Anthony E. Clark

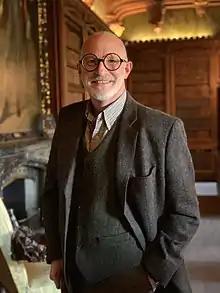
Clark in 2021

Anthony Eugene Clark (born 12 March 1967) is an American Sinologist, historian, and writer who has authored dozens of books, articles, and other publications in the fields of Sino-Western, Sino-Missionary, and ancient Chinese history. He is the Edward B. Lindaman Endowed Chair and a professor of Chinese history at Whitworth University. He previously taught courses on Chinese history, culture, and literature at the University of Oregon and The University of Alabama. His most widely read books are "China's Saints: Catholic Martyrdom during the Qing", "Heaven in Conflict: Franciscans and the Boxer Uprising in Shanxi", and "China Gothic: The Bishop of Beijing and His Cathedral", which includes a foreword by the architectural historian, Leland M. Roth. Clark's major interest is late-imperial China, especially the final decades of the Qing dynasty, and the intellectual and religious relations between China and the West. Clark resides with his wife, Amanda, in Spokane, Washington.